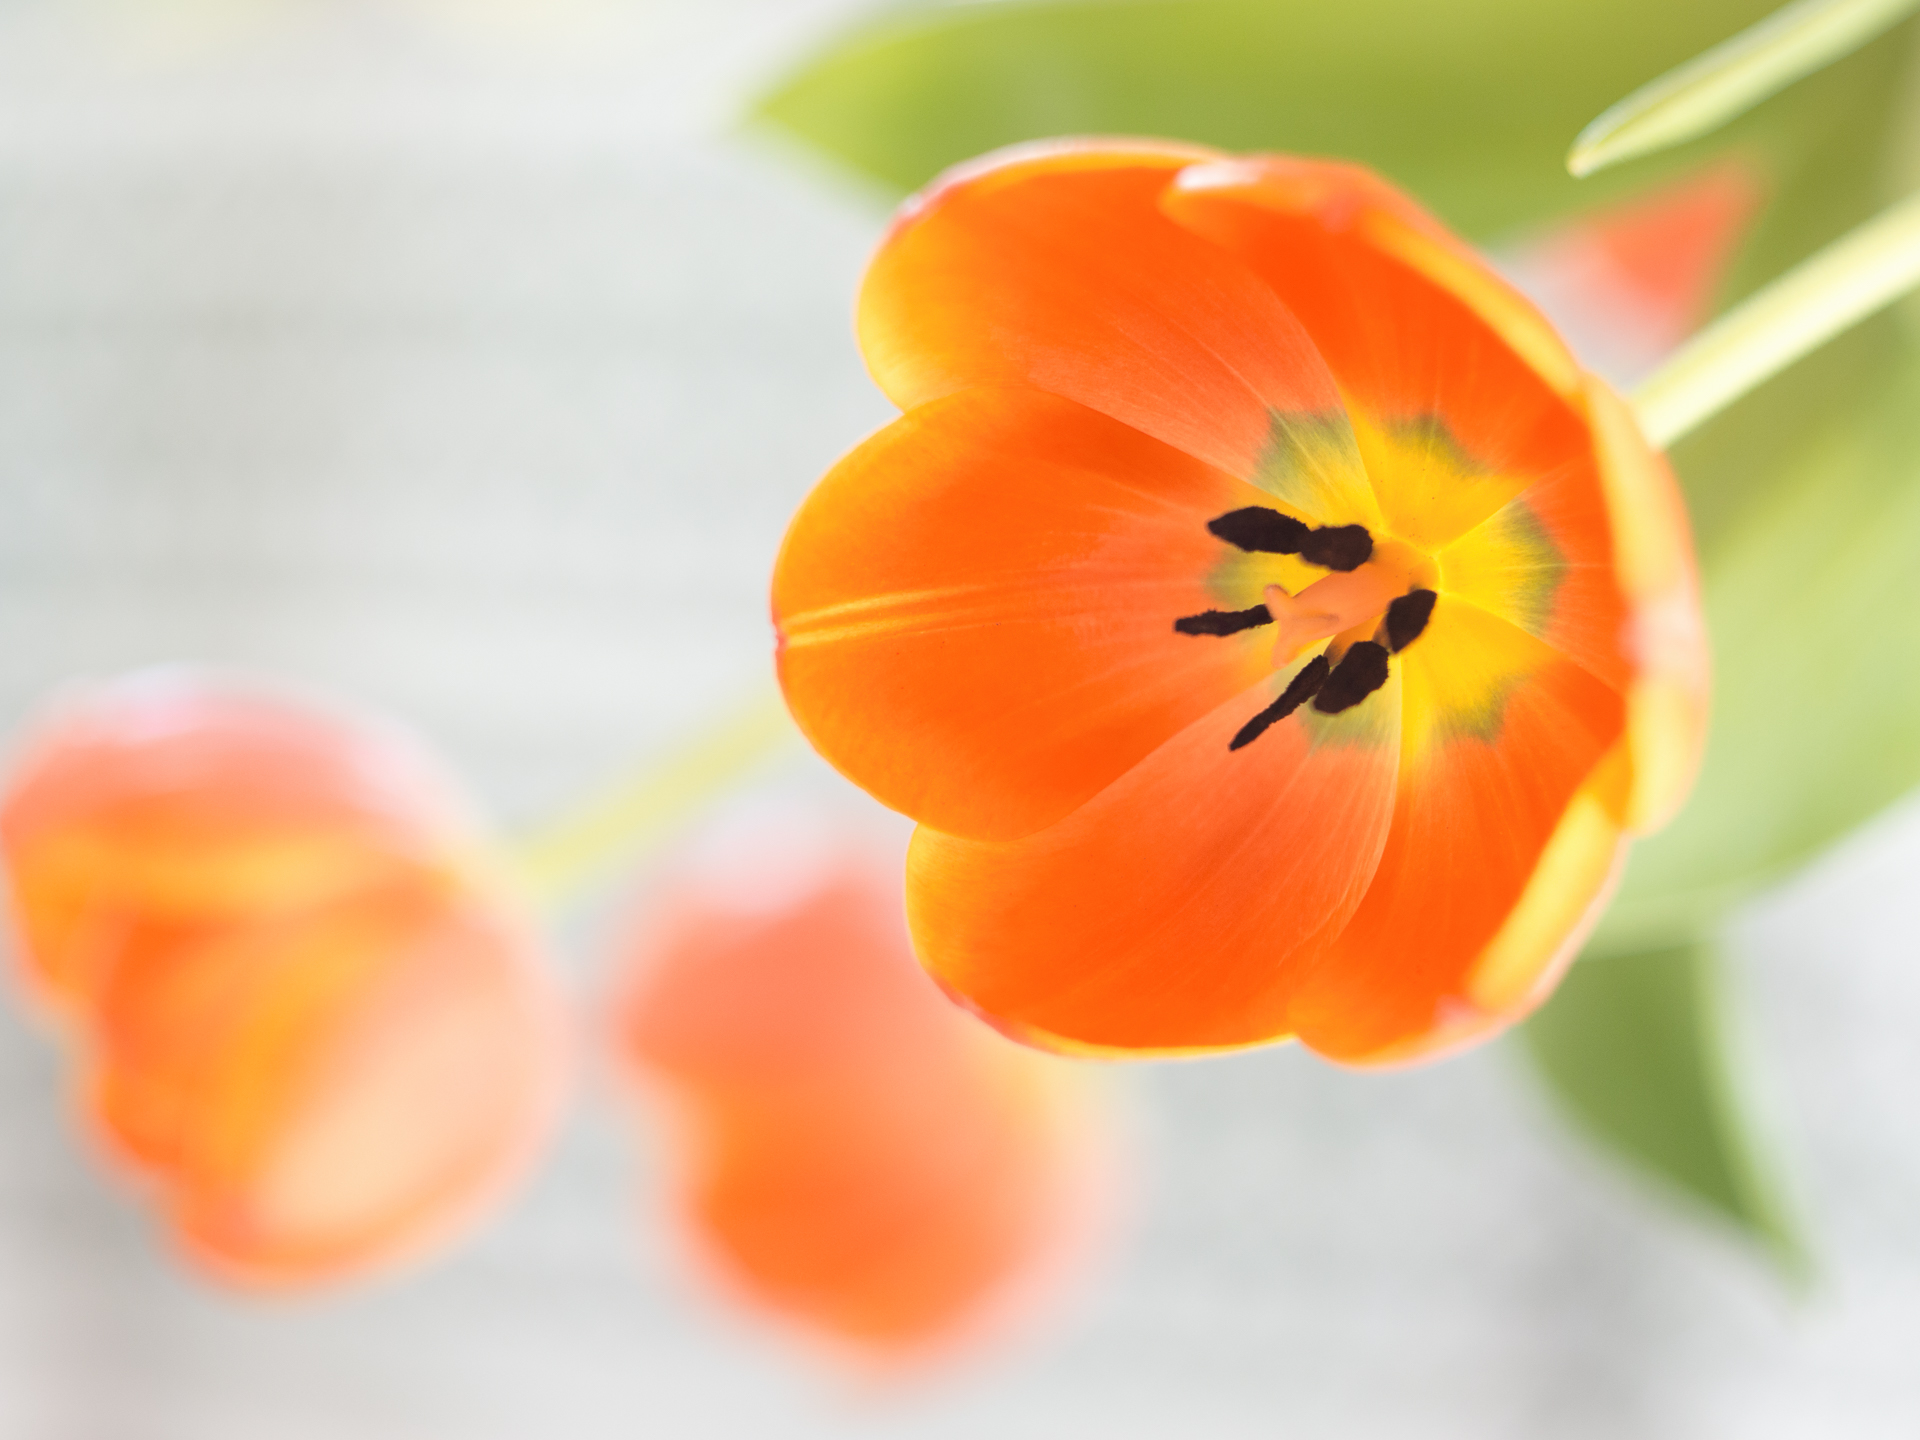
bokeh, plant, flower, petal, tulip, spring, produce, yellow, close up, highkey, blume, pflanze, vintagelens, helios, apeach, anjapietsch, mftm43lumixpanasonic, microfourthird, helios442, panasoniclumixg5, tulpe, fr hling, macro photography, flowering plant, land plant